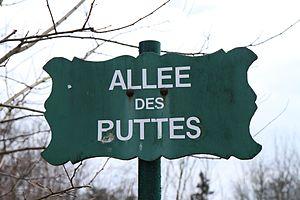
Panneau de l'Allée des Buttes, vandalisé, au bois de Vincennes.
Avant que les autorités ne décident du nom des rues de Paris, elles étaient désignées d'après les noms de leurs églises, de leurs monuments, des métiers qu'on y exerçait, de familles ou de personnages importants qui y habitaient, de leur population ou de toute autre caractéristique. Une même rue pouvait porter plusieurs noms, selon les particularités propres à ses différentes parties.